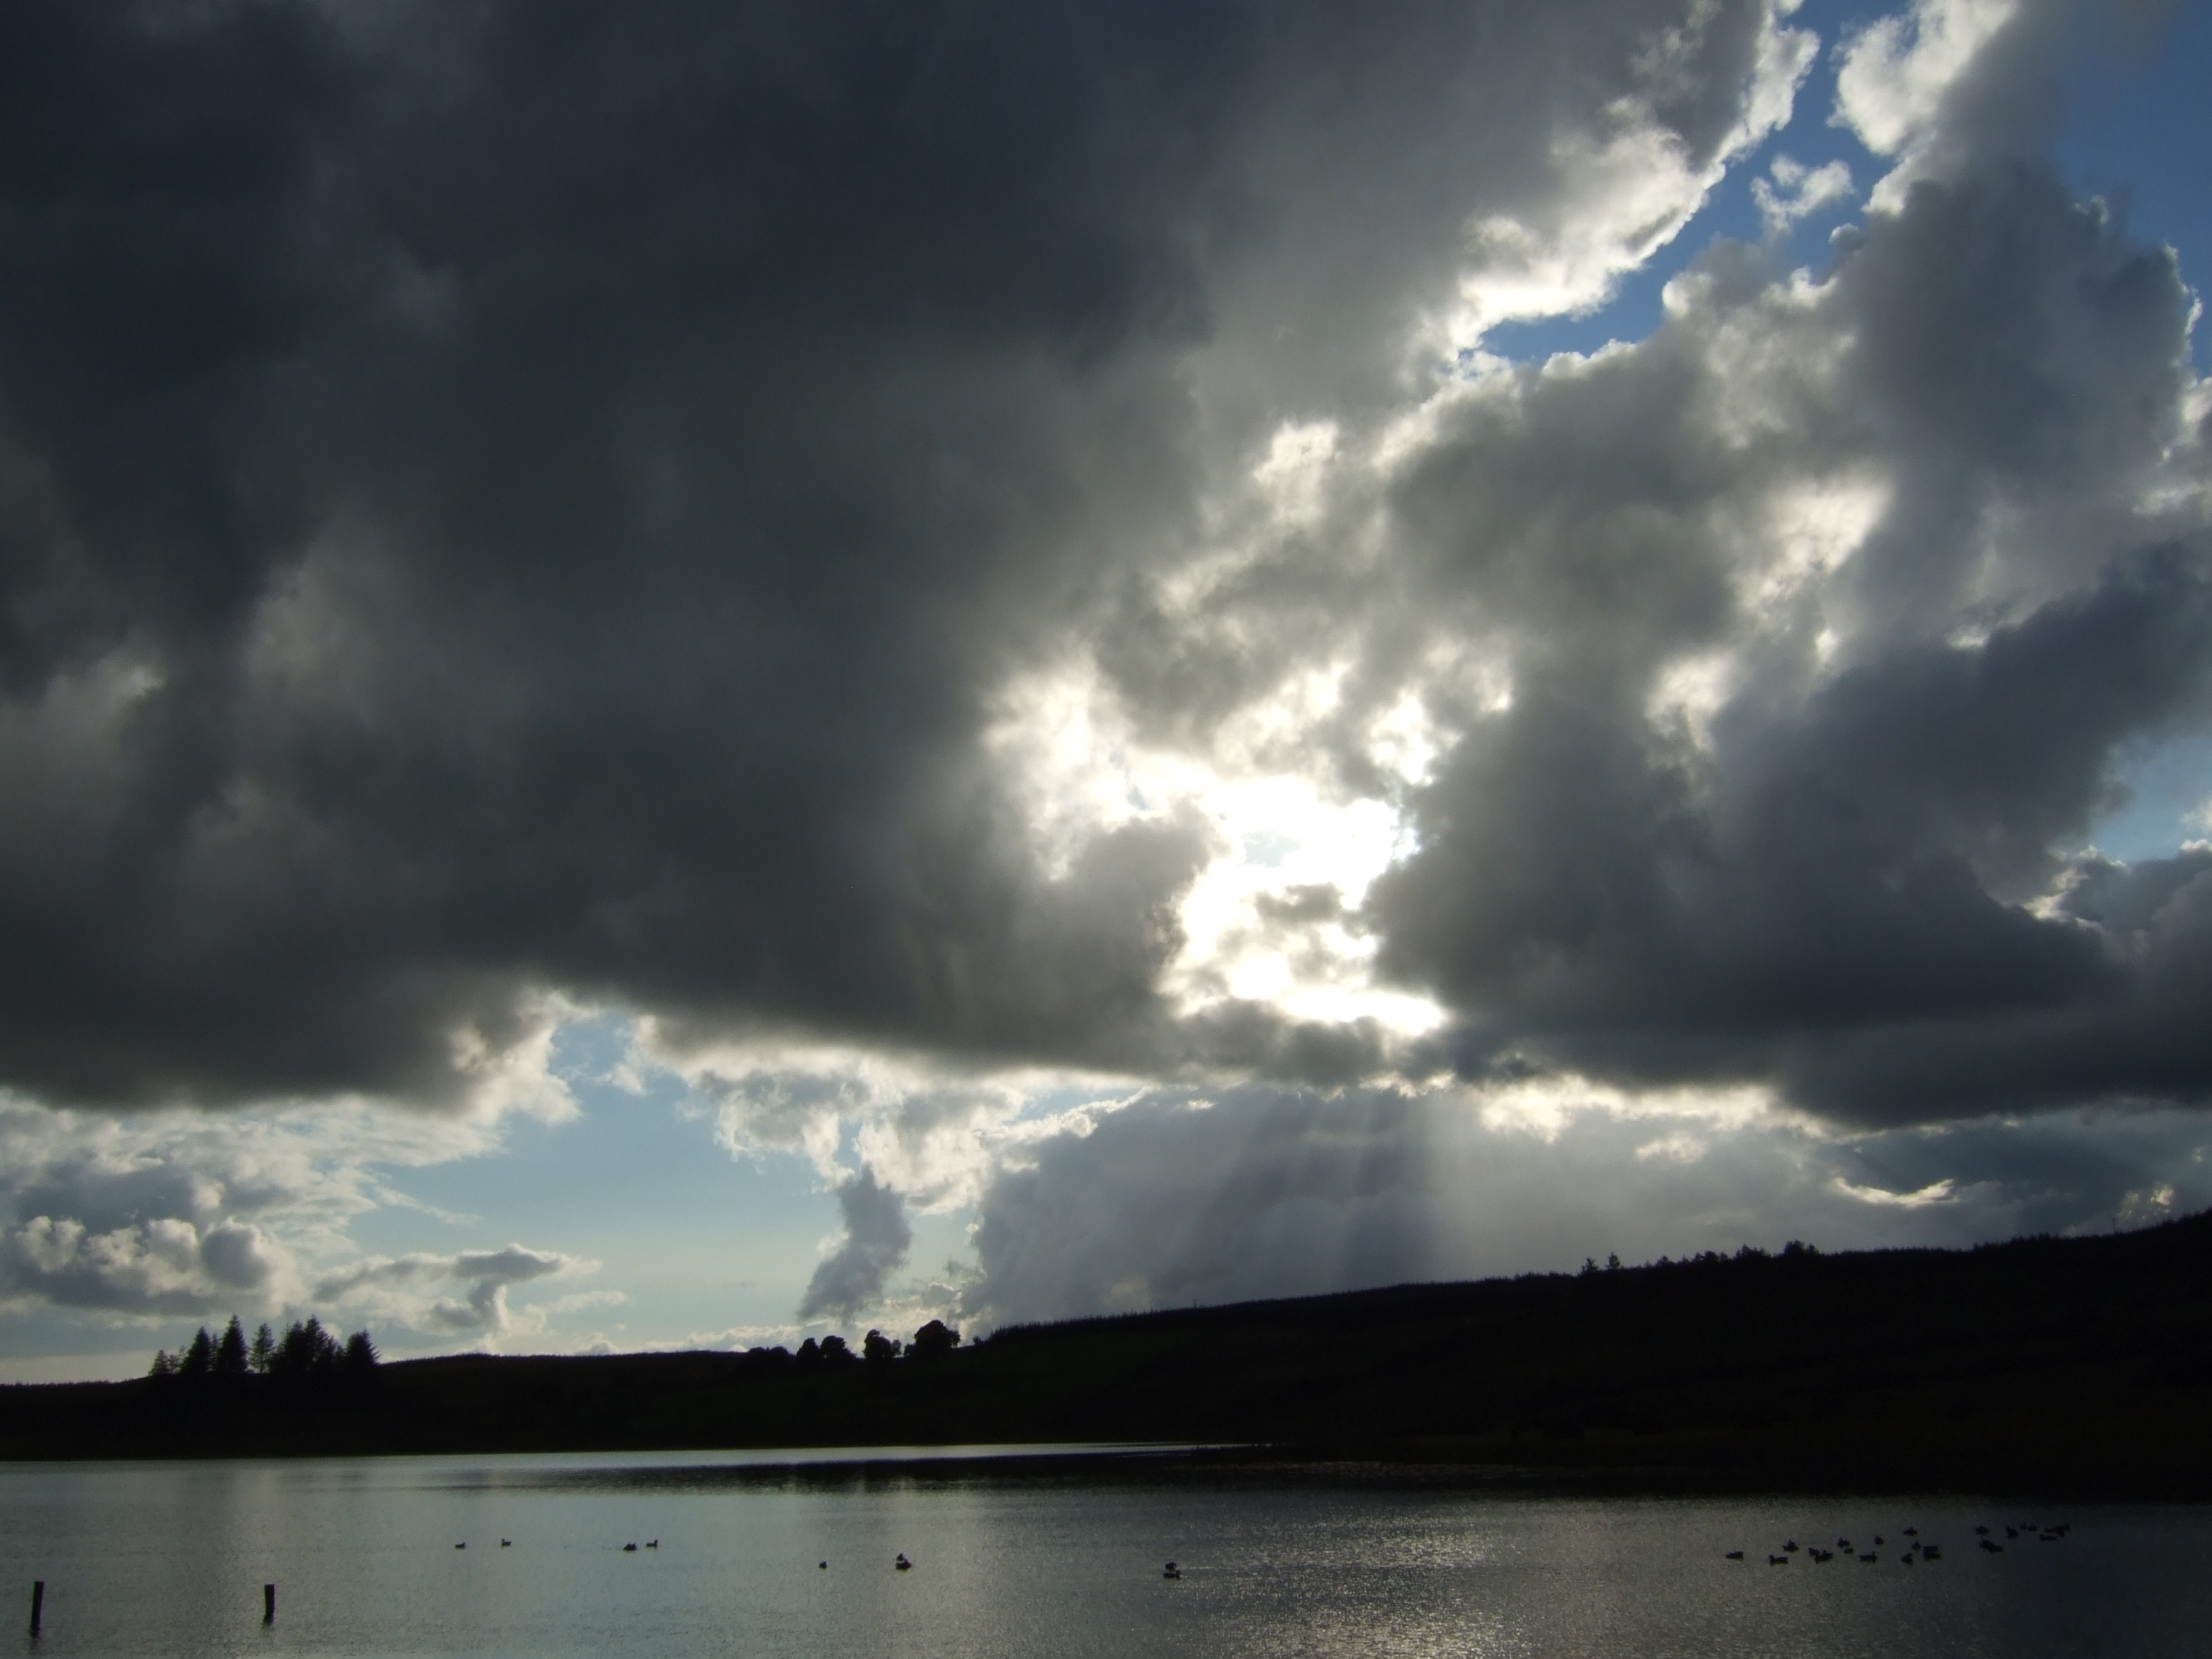
beach, landscape, sea, water, horizon, light, cloud, sky, sunset, sunlight, morning, dawn, atmosphere, dusk, evening, reflection, weather, storm, cumulus, lichtspiel, ireland, evening sun, abendstimmung, mirroring, irish, meteorological phenomenon